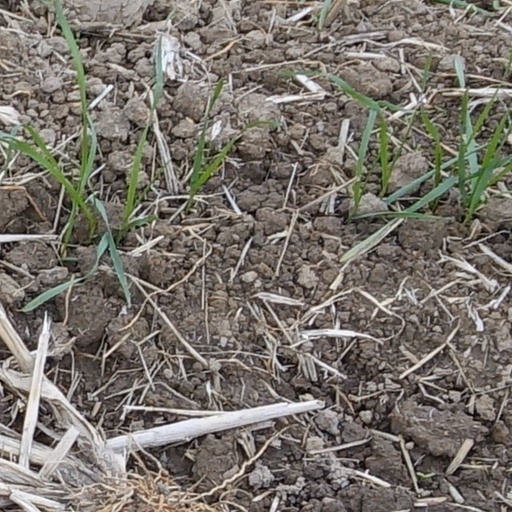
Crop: wheat